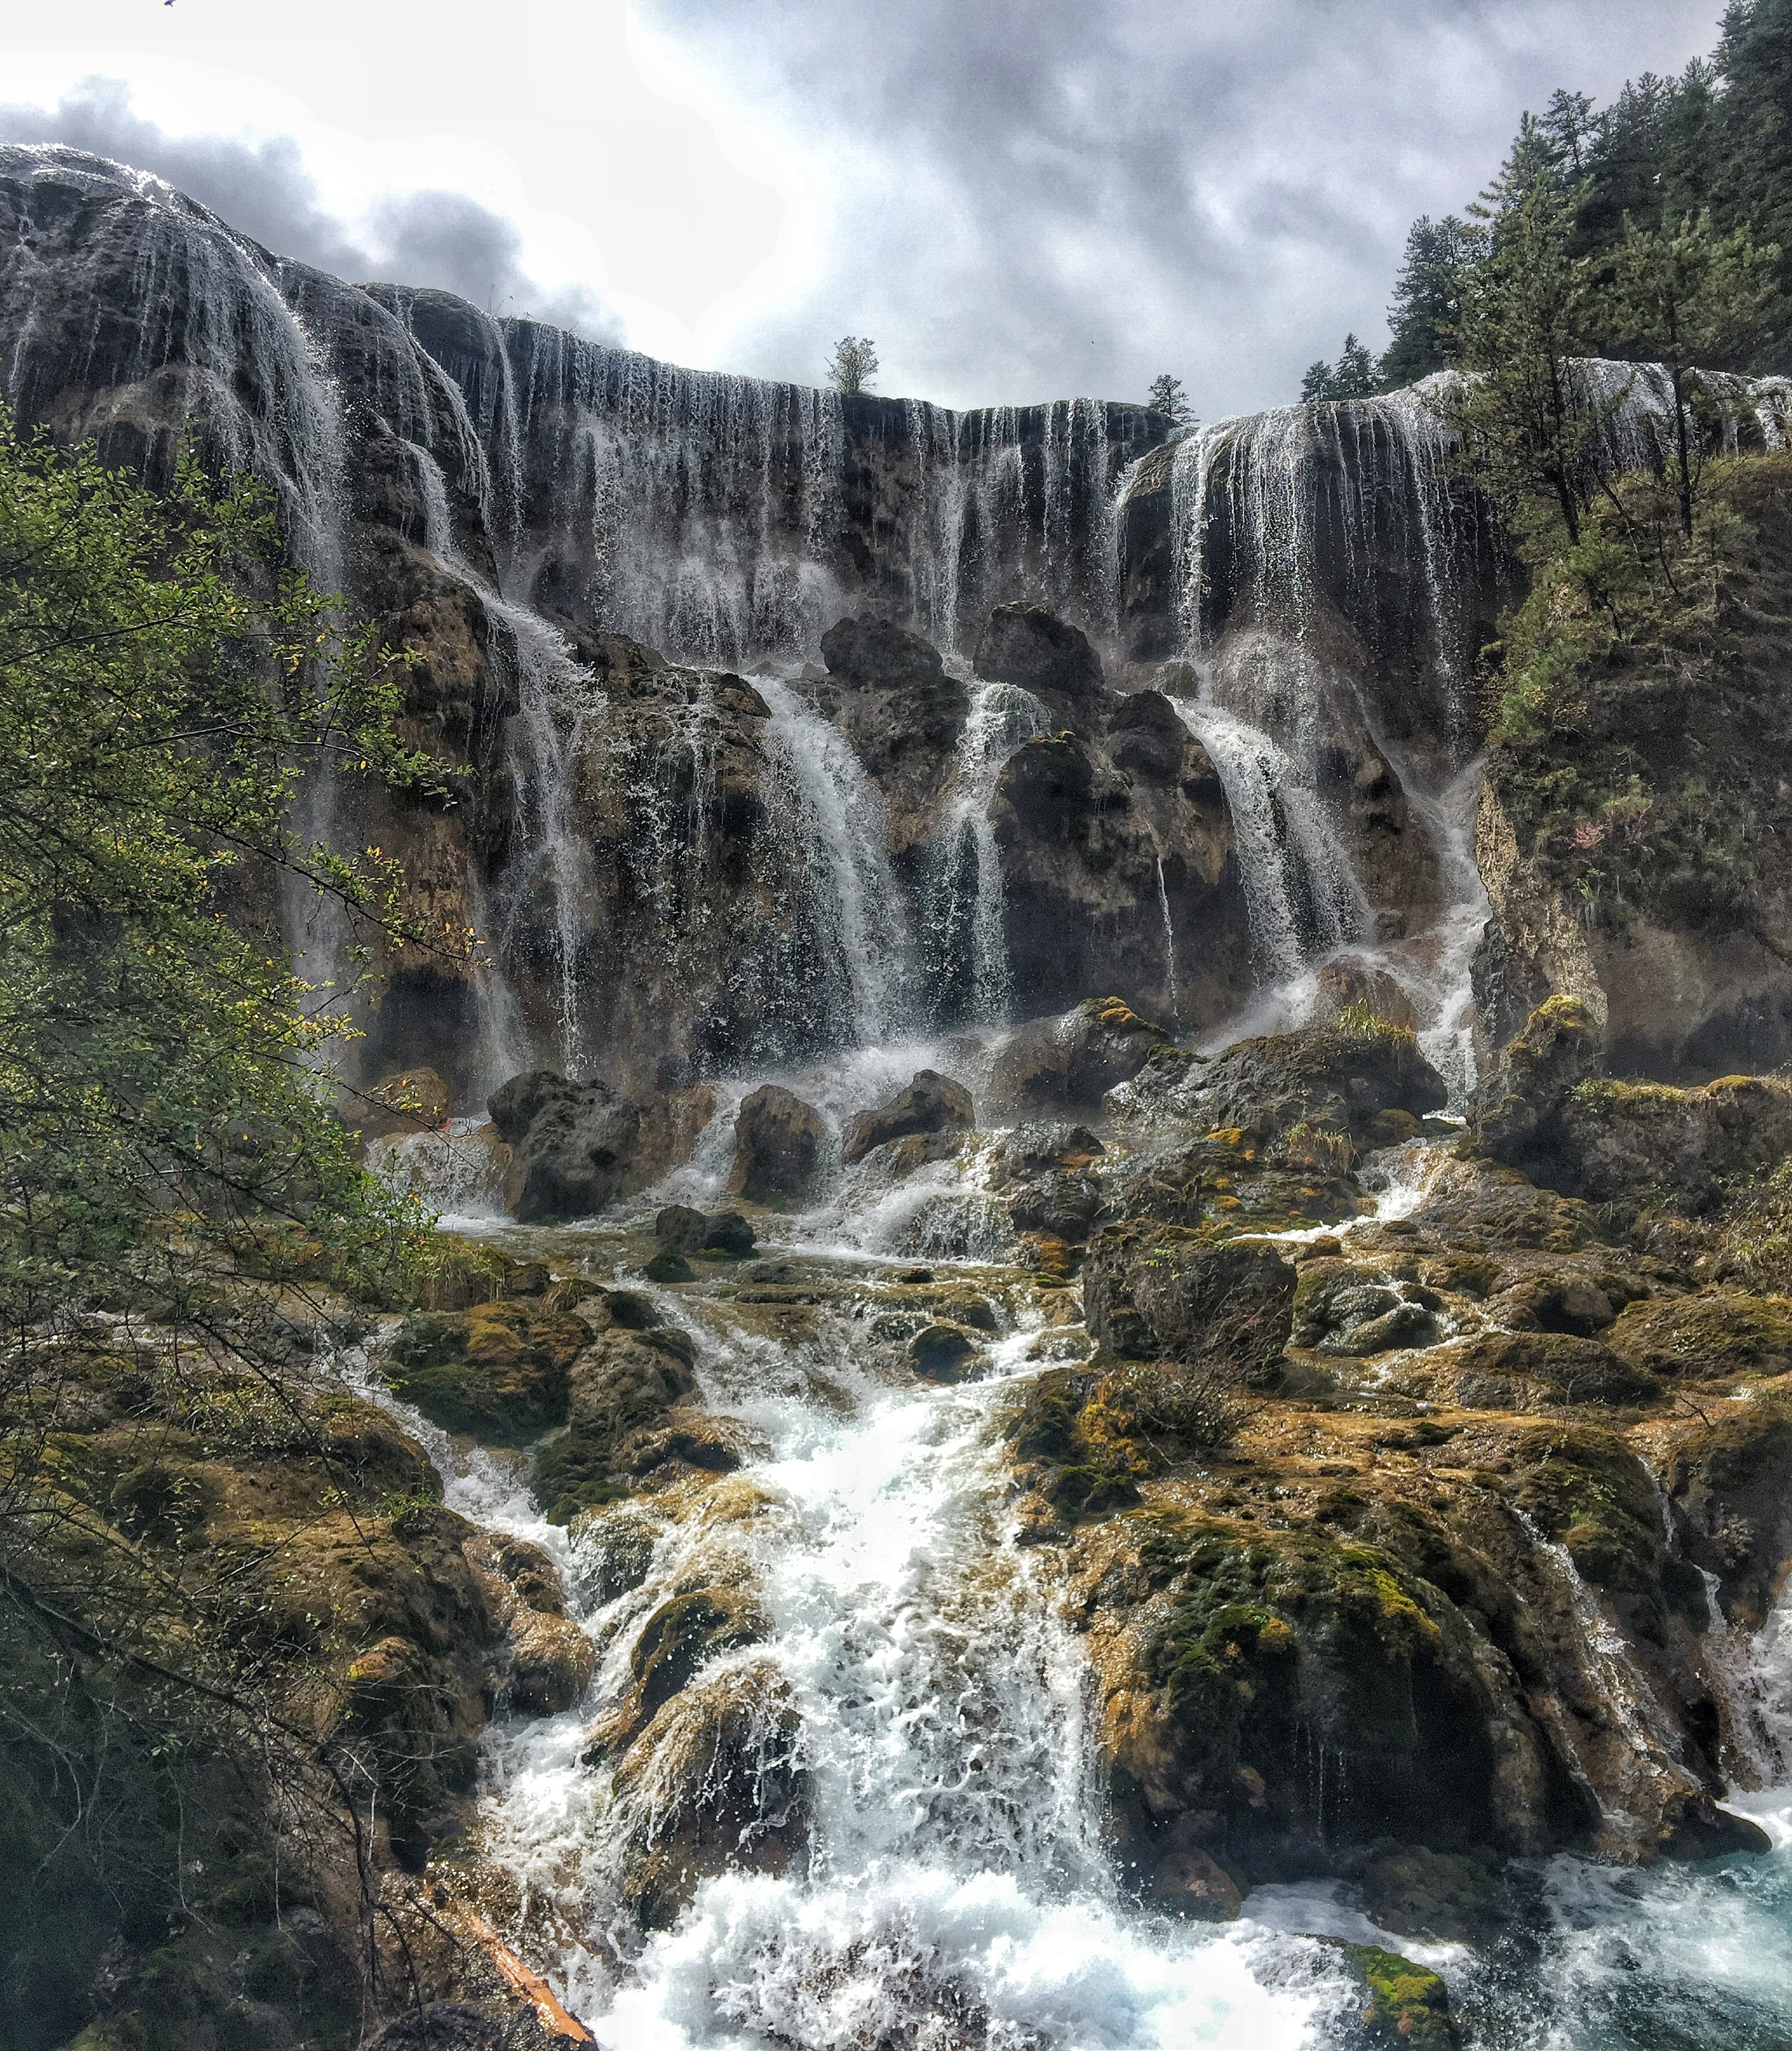
water, waterfall, national park, body of water, wasserfall, water feature, jiuzhaigou, journey to the west, pearl beach waterfall